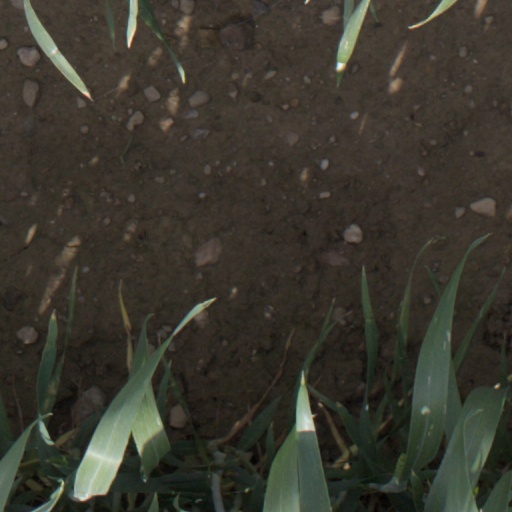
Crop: wheat